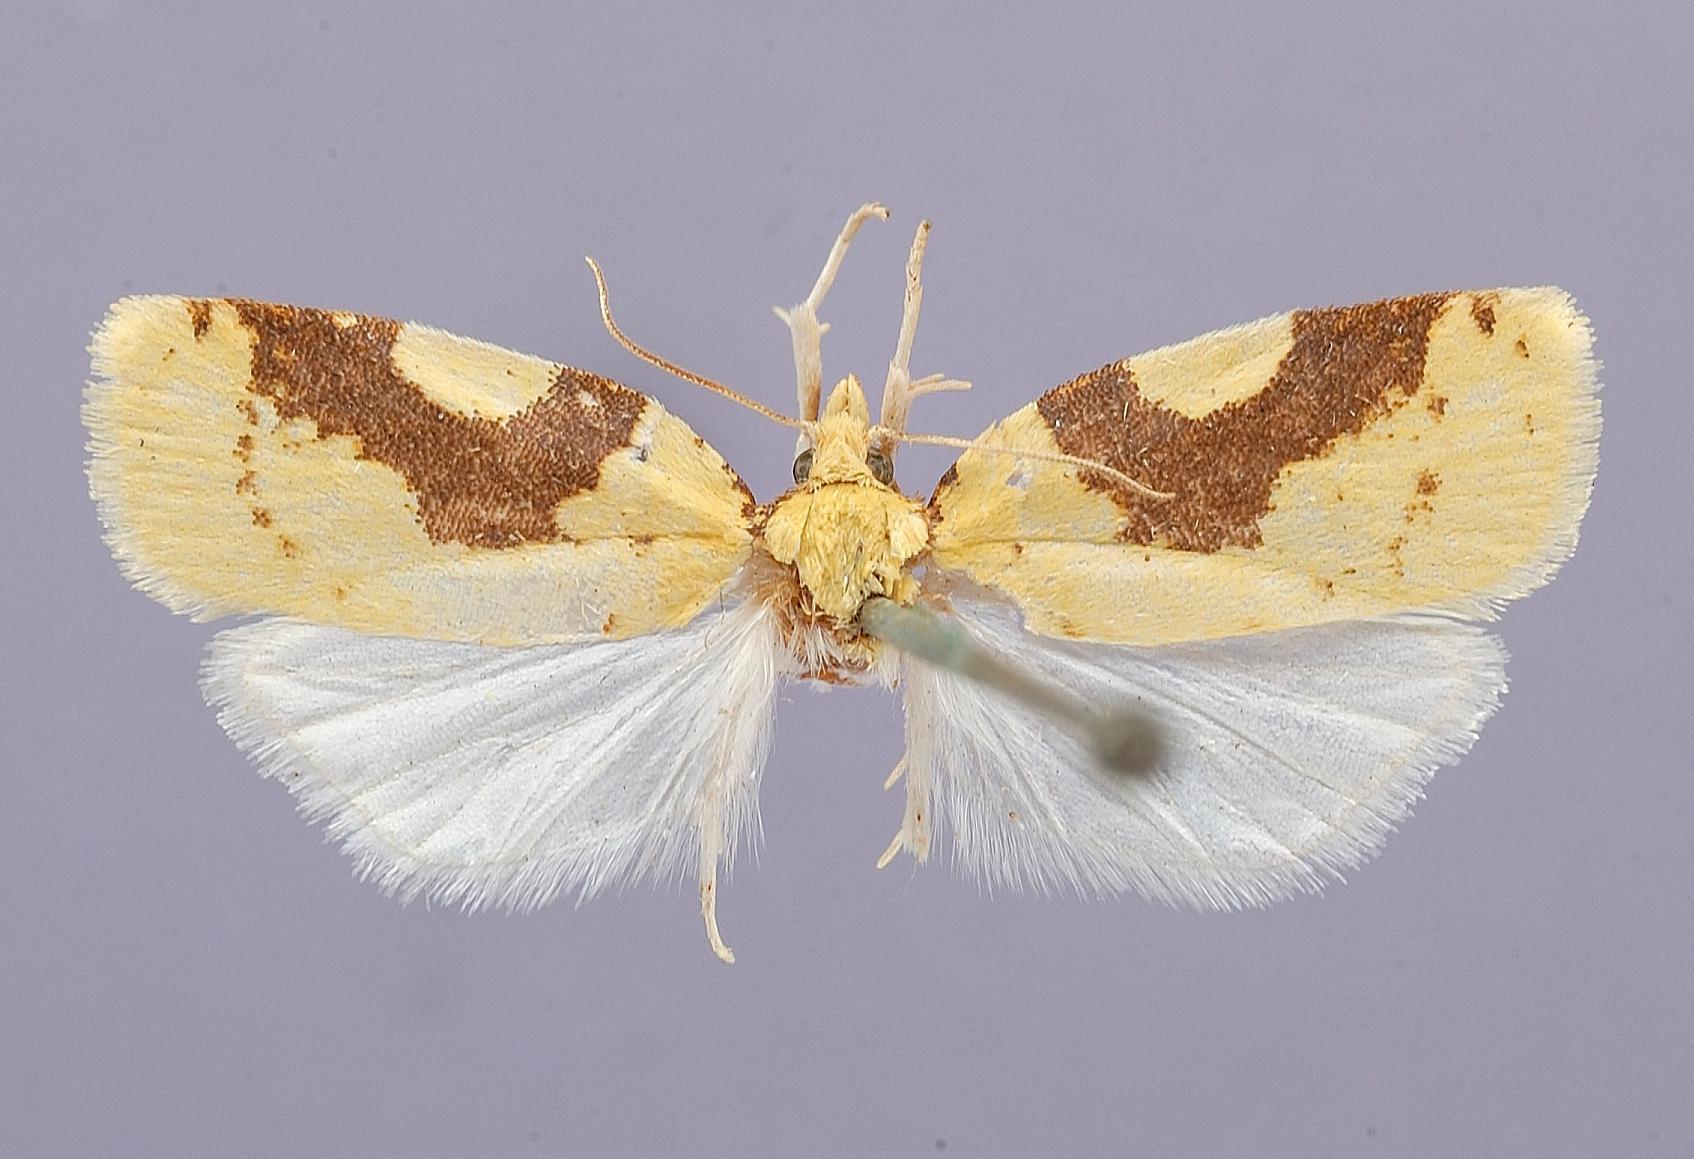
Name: Cenopis groteana
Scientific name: Cenopis groteana Fernald, 1882
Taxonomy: Animalia, Arthropoda, Insecta, Lepidoptera, Tortricidae
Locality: [Not Stated], Ohio, United States
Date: [Not Stated]